Provo Canyon

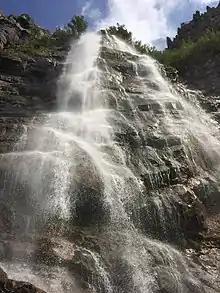
Bridal Veil Falls

The first attempt to build a railroad through Provo Canyon came when the United States government sent a surveying team out to Provo Canyon to determine the feasibility of it being part of the route for the Transcontinental Railroad. However, the Transcontinental Railroad ended up passing through Ogden, Utah, and not Provo Canyon. Around thirty years later in 1896, The Denver and Rio Grande Western Railroad company began surveying Provo Canyon to see where they could begin to construct a railroad. After a years long battle with Lucien L. Nunn over right-of-way issues in the canyon, construction of the railroad was completed in 1899.